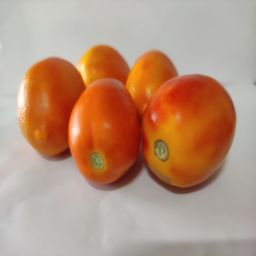
Crop: Tomato
Quality: Ripe